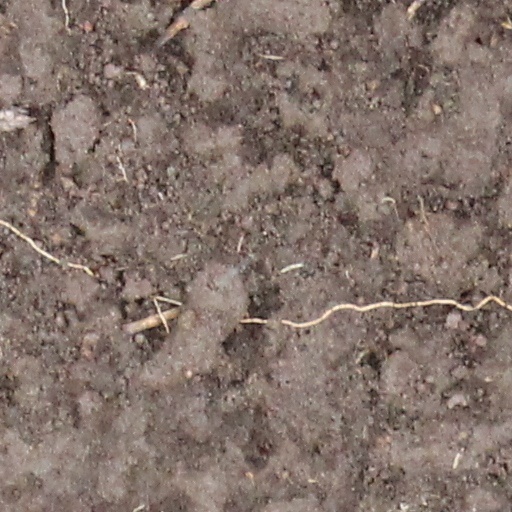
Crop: wheat